Valour Building

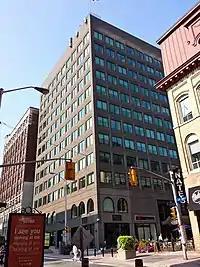
Valour Building

The Valour Building, formerly La Promenade Building, is an office building in Ottawa owned by the Canadian department of Public Works and Government Services. Built in 1972, the 12-storey building is located at 151 Sparks Street and was previously the offices of House of Commons, Parliamentary Precinct Services, and Library of Parliament employees.